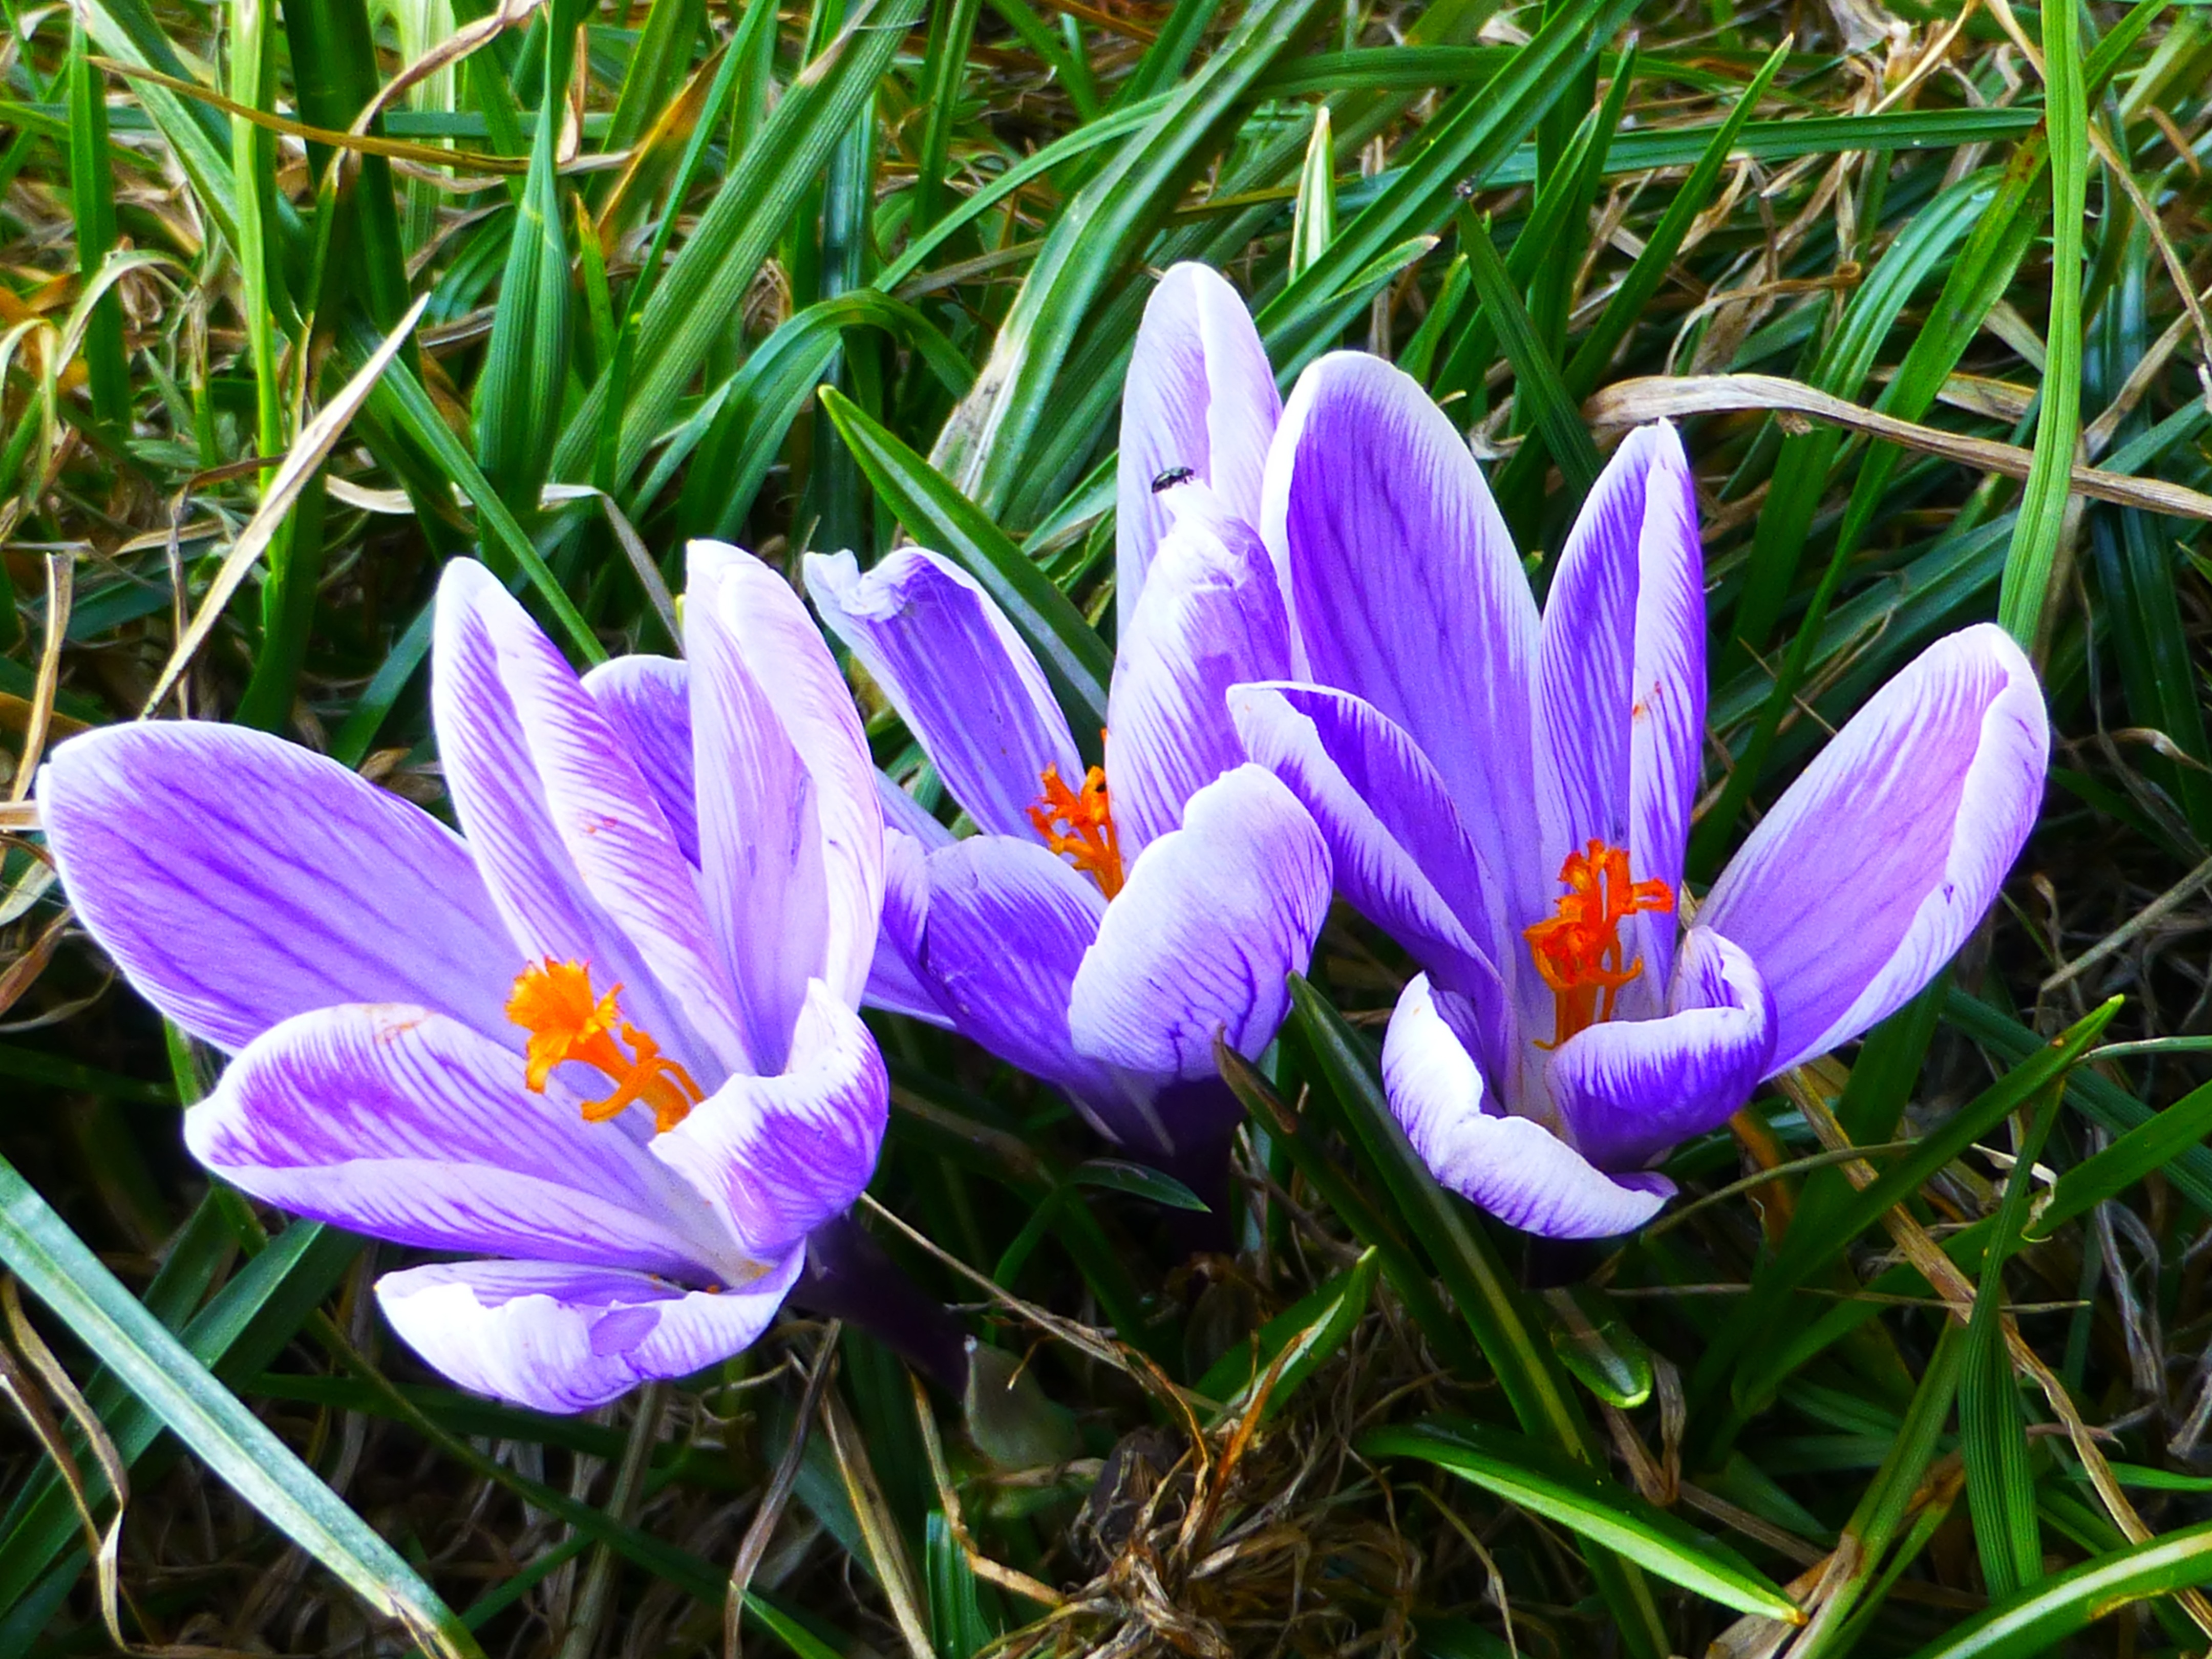
plant, flower, petal, botany, flora, wildflower, flowers, eye, crocus, snowdrops, macro photography, flowering plant, land plant, iris family